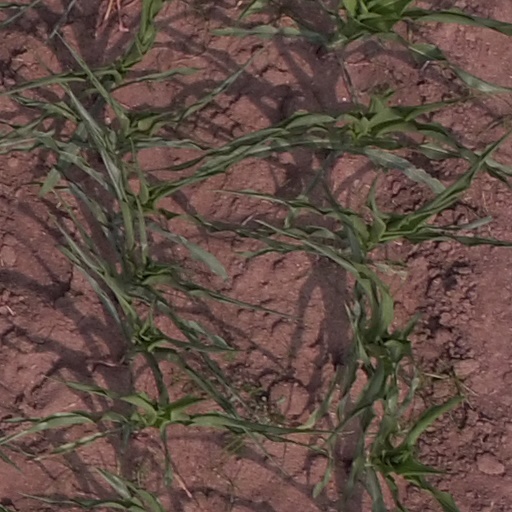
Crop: maize; corn